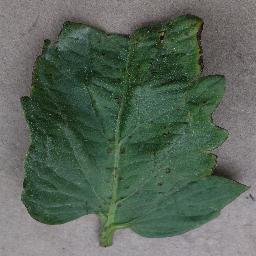
Label: Tomato___Bacterial_spot